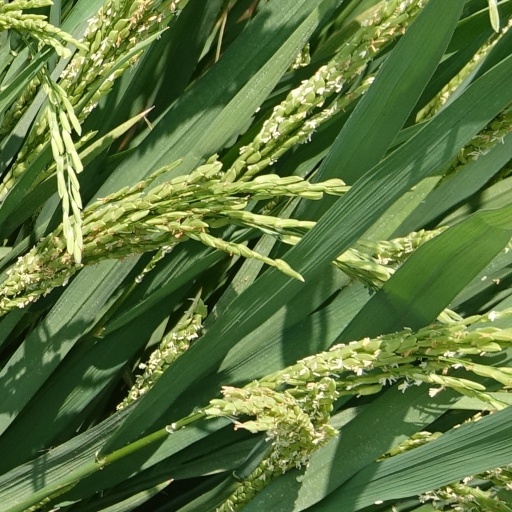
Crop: rice